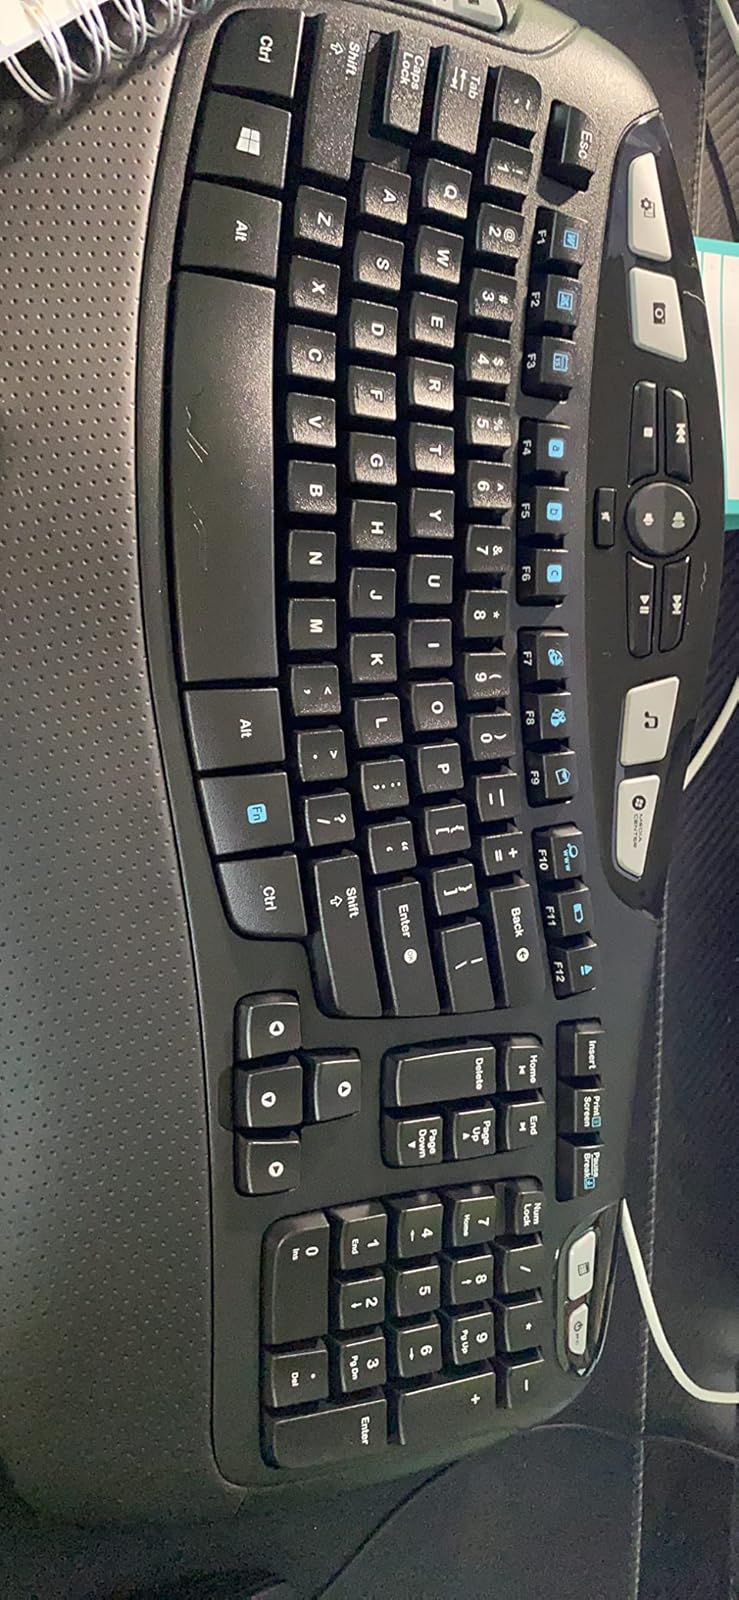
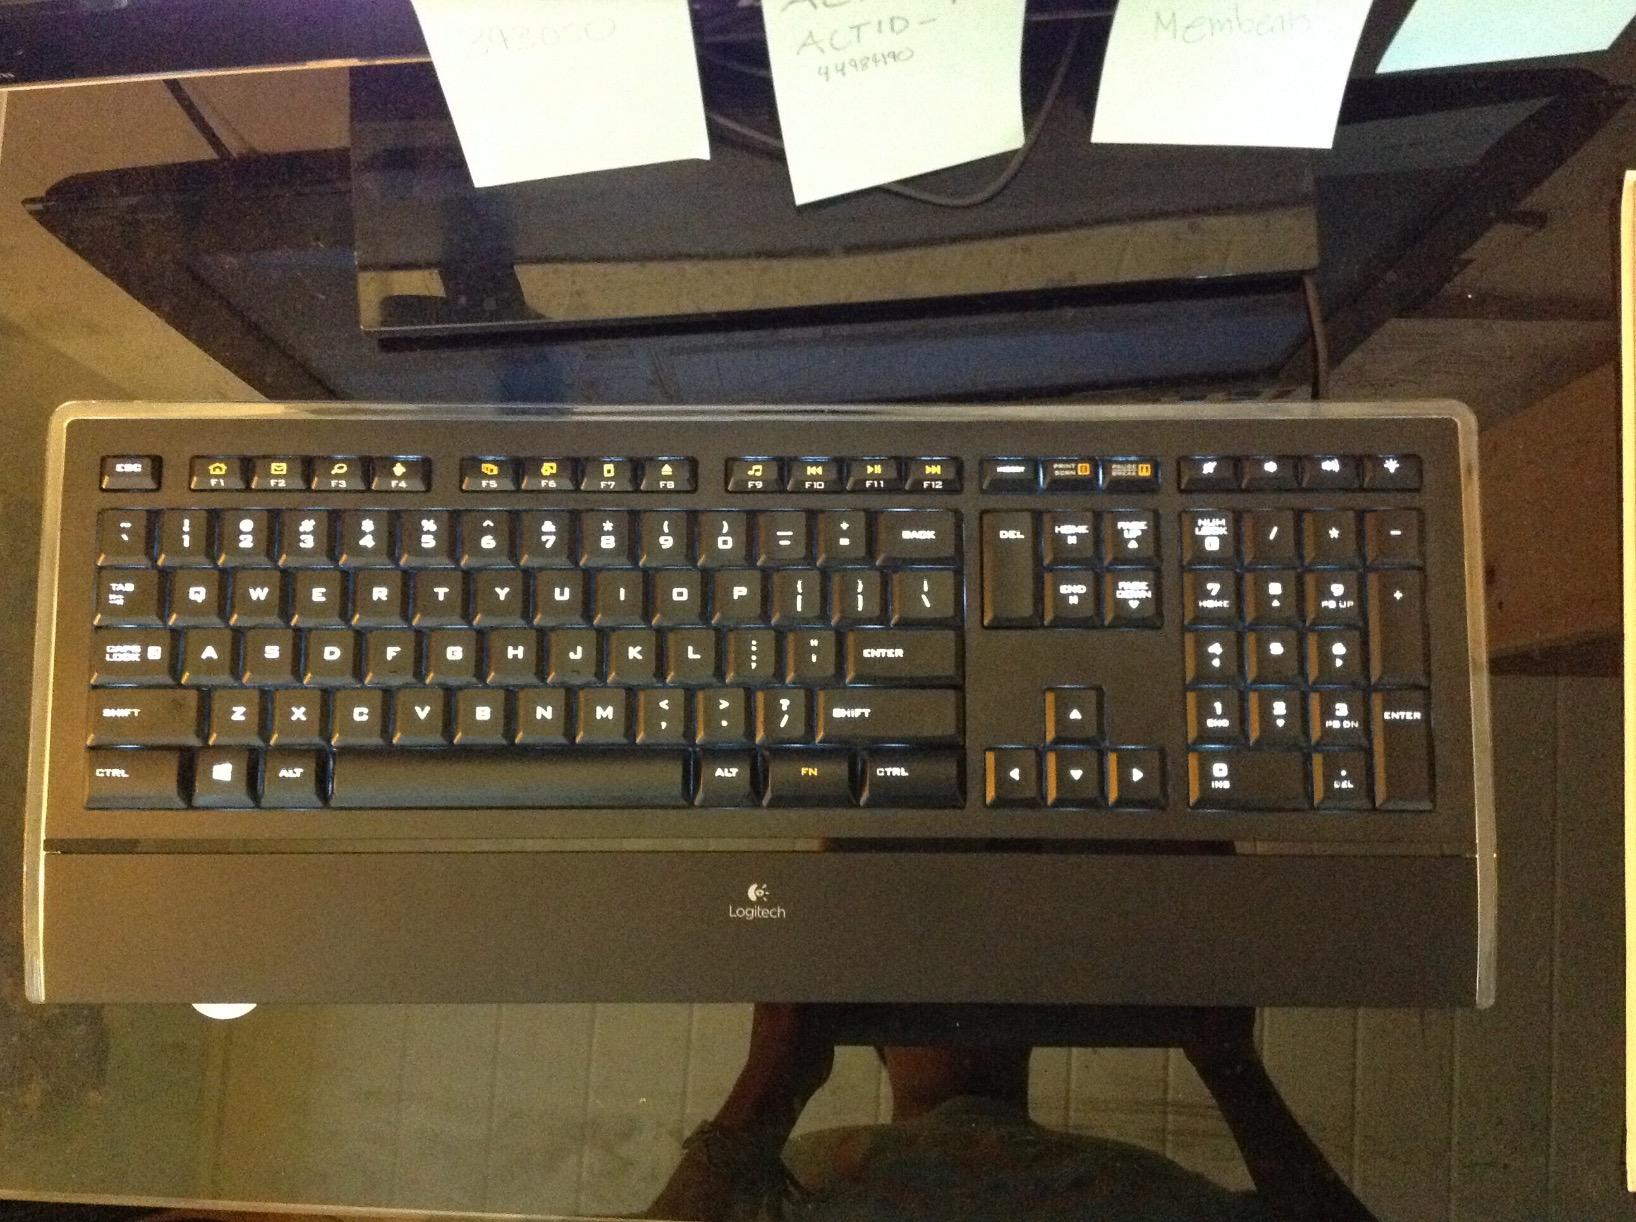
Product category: keyboard
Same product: no